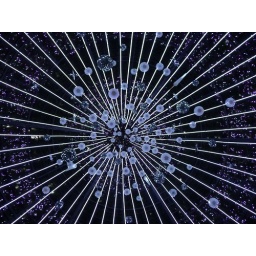
Christmas balls in a Christmas tree